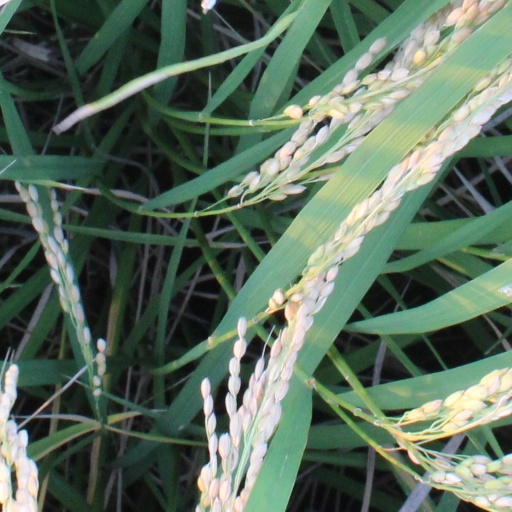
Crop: rice